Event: Nepal Earthquake
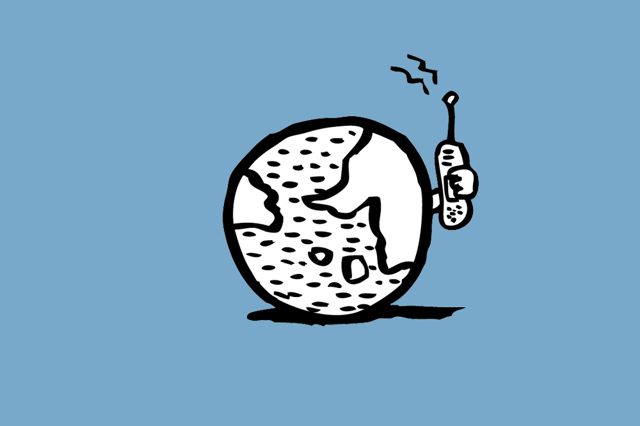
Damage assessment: no_damage